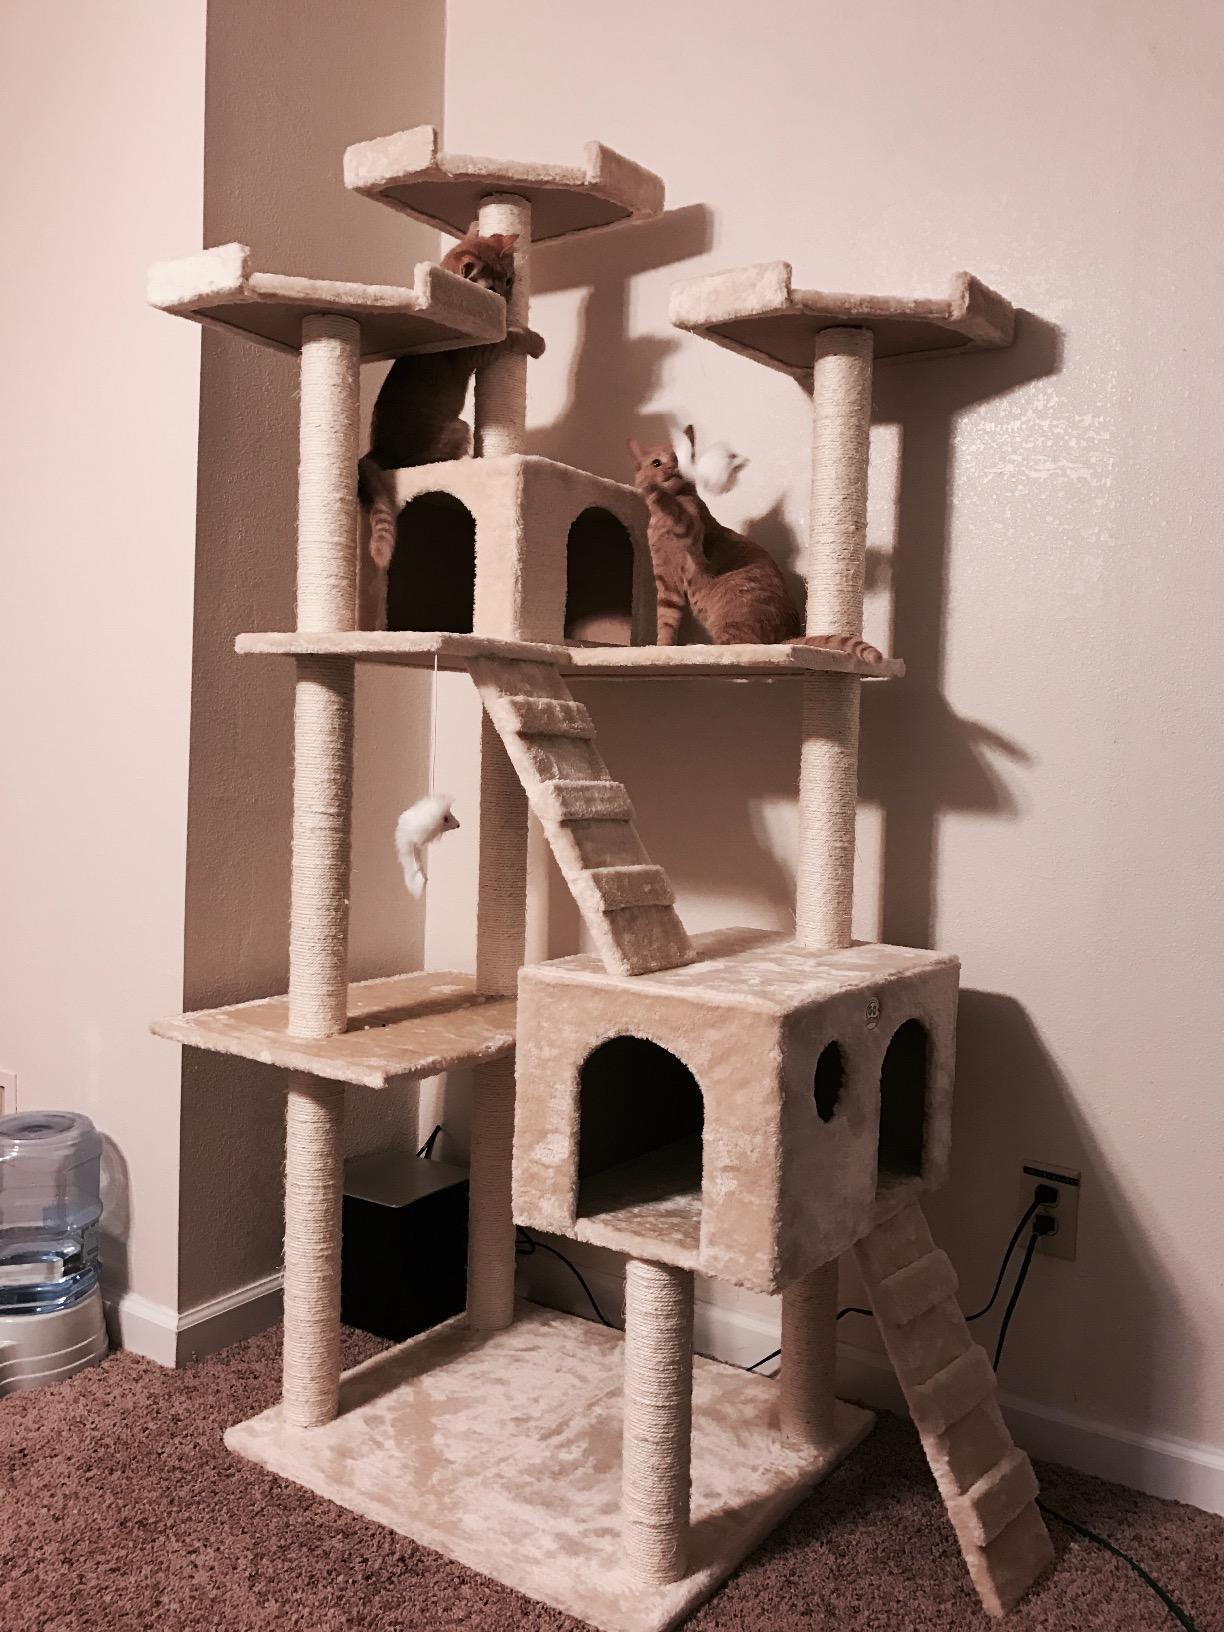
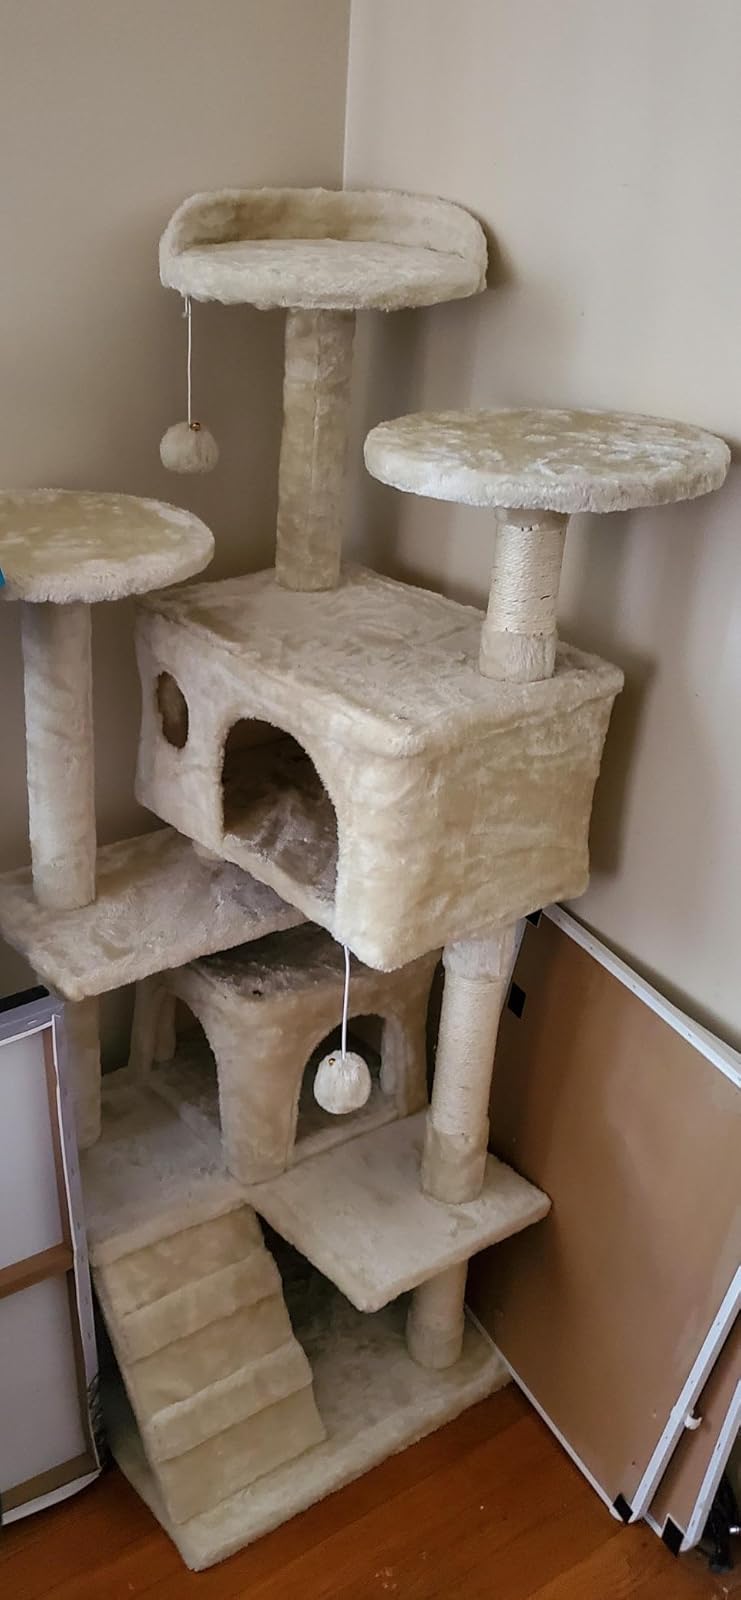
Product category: items_cat tree
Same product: no